Kaisheim Abbey

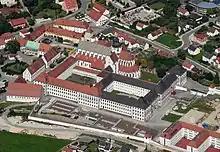
Aerial view of the Kaisheim Abbey

The Imperial Abbey of Kaisersheim (German:"Reichsstift Kaisersheim" or "Kloster Kaisersheim"), was a Cistercian monastery in Kaisersheim (now Kaisheim), Bavaria, Germany.